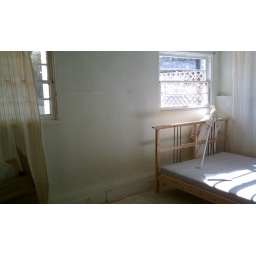
Moving along the far wall (this faces out towards the backyard). There are four windows in my bedroom.